Burning (2018 film)

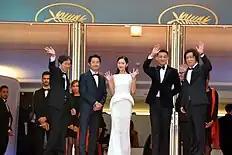
Cast and director at the 2018 Cannes Film Festival.

The first film directed by Lee Chang-dong in eight years, "Burning" was widely predicted by film critics and insiders to be an in-competition entry at the upcoming 2018 Cannes Film Festival. Lee's 2007 film "Secret Sunshine" and his 2010 film "Poetry" both premiered as in-competition entries at the Cannes Film Festival. In April 2018, "Burning" was among the lineup of in-competition entries announced for the 2018 Cannes Film Festival.